Fuad Masum

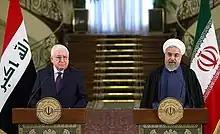
Masum with Iranian President Hassan Rouhani in Saadabad Palace

In 2014, he was elected by the parliament representatives as the seventh president of Iraq. Masum won 211 votes while his closest competitor, Barham Salih, only received 17. The decision was made during a secret vote of Kurdish MPs, who traditionally have control over the presidency for the sake of political balance. United Nations Secretary-General Ban Ki-moon was present in Iraq when the decision was made, meeting with Prime Minister Nouri al-Maliki about the need for a more inclusive government. Masum accepted the position, noting the "huge security, political and economic tasks" he faces as president.